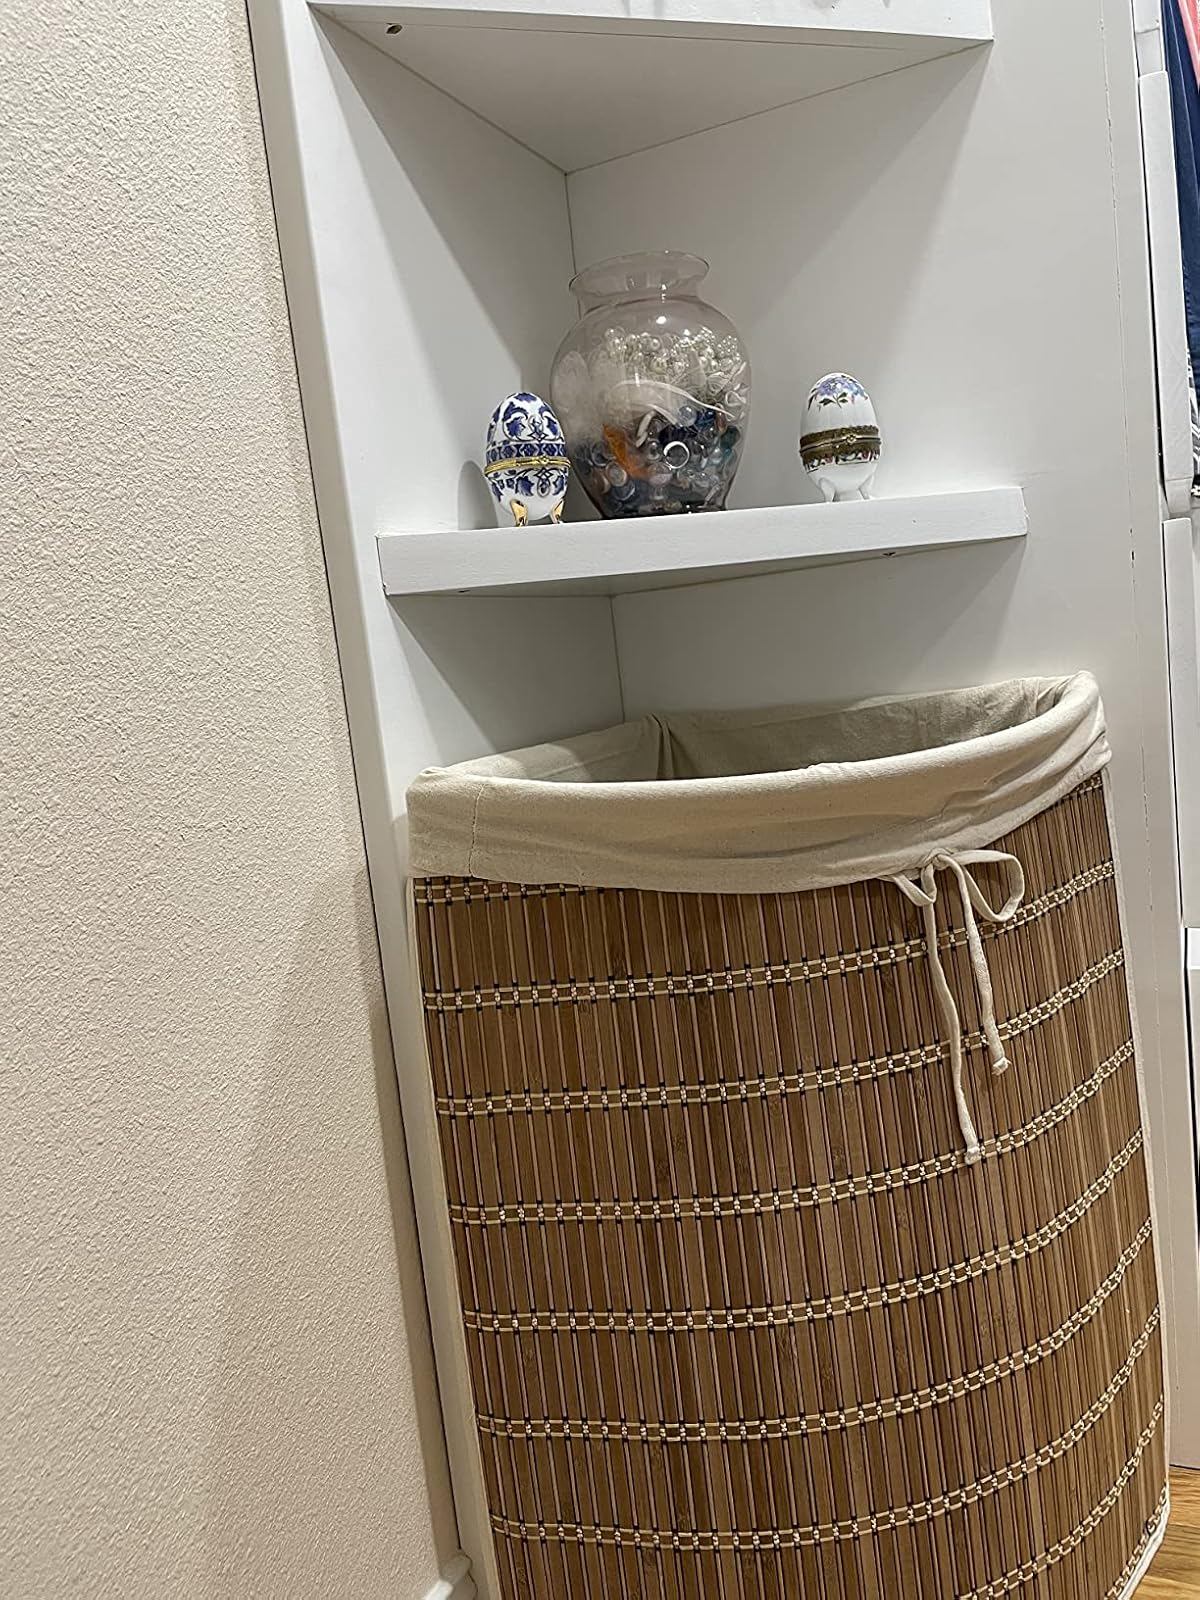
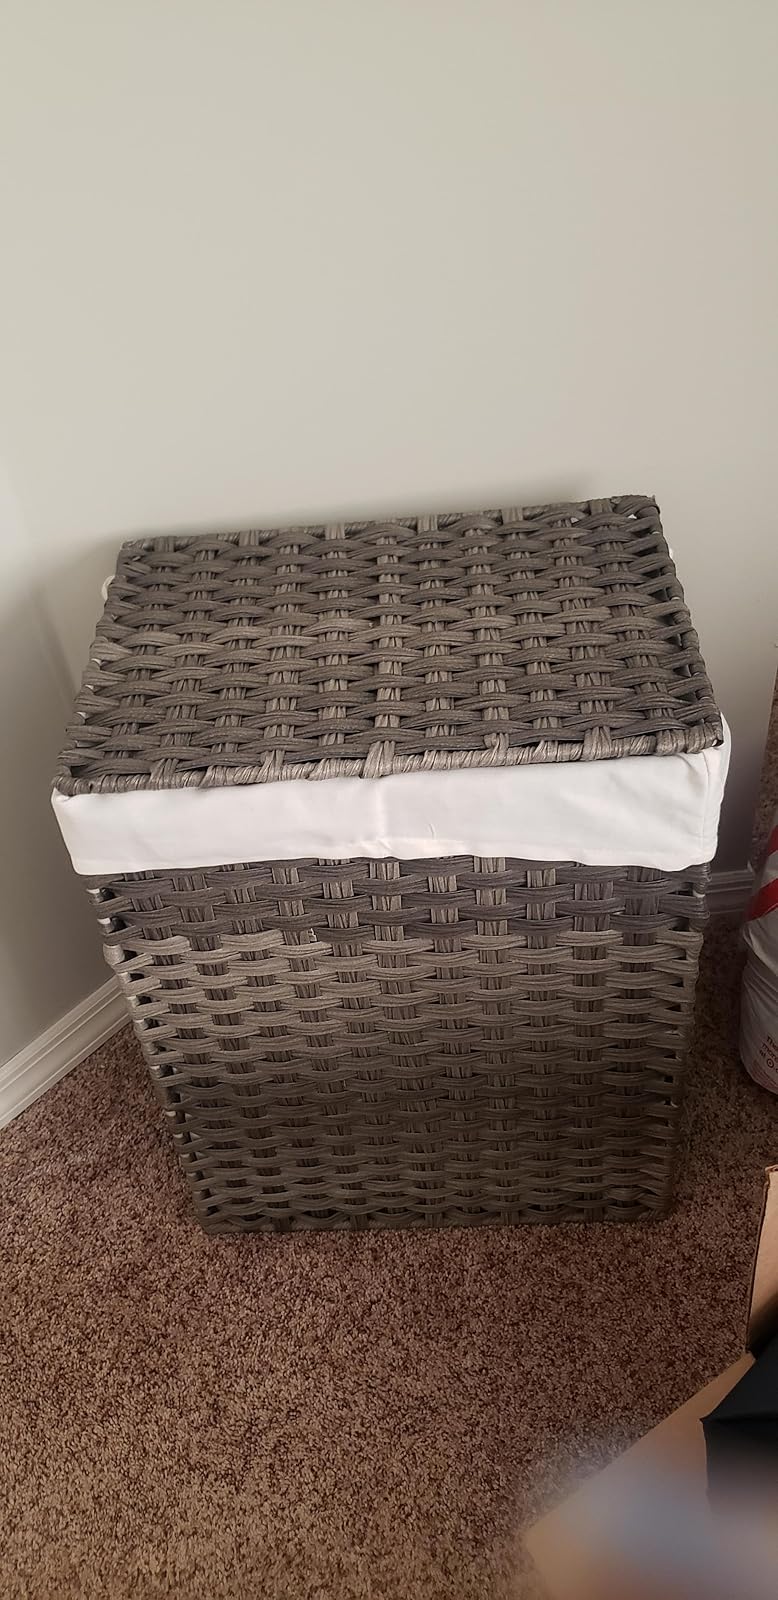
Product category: items_hamper
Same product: no